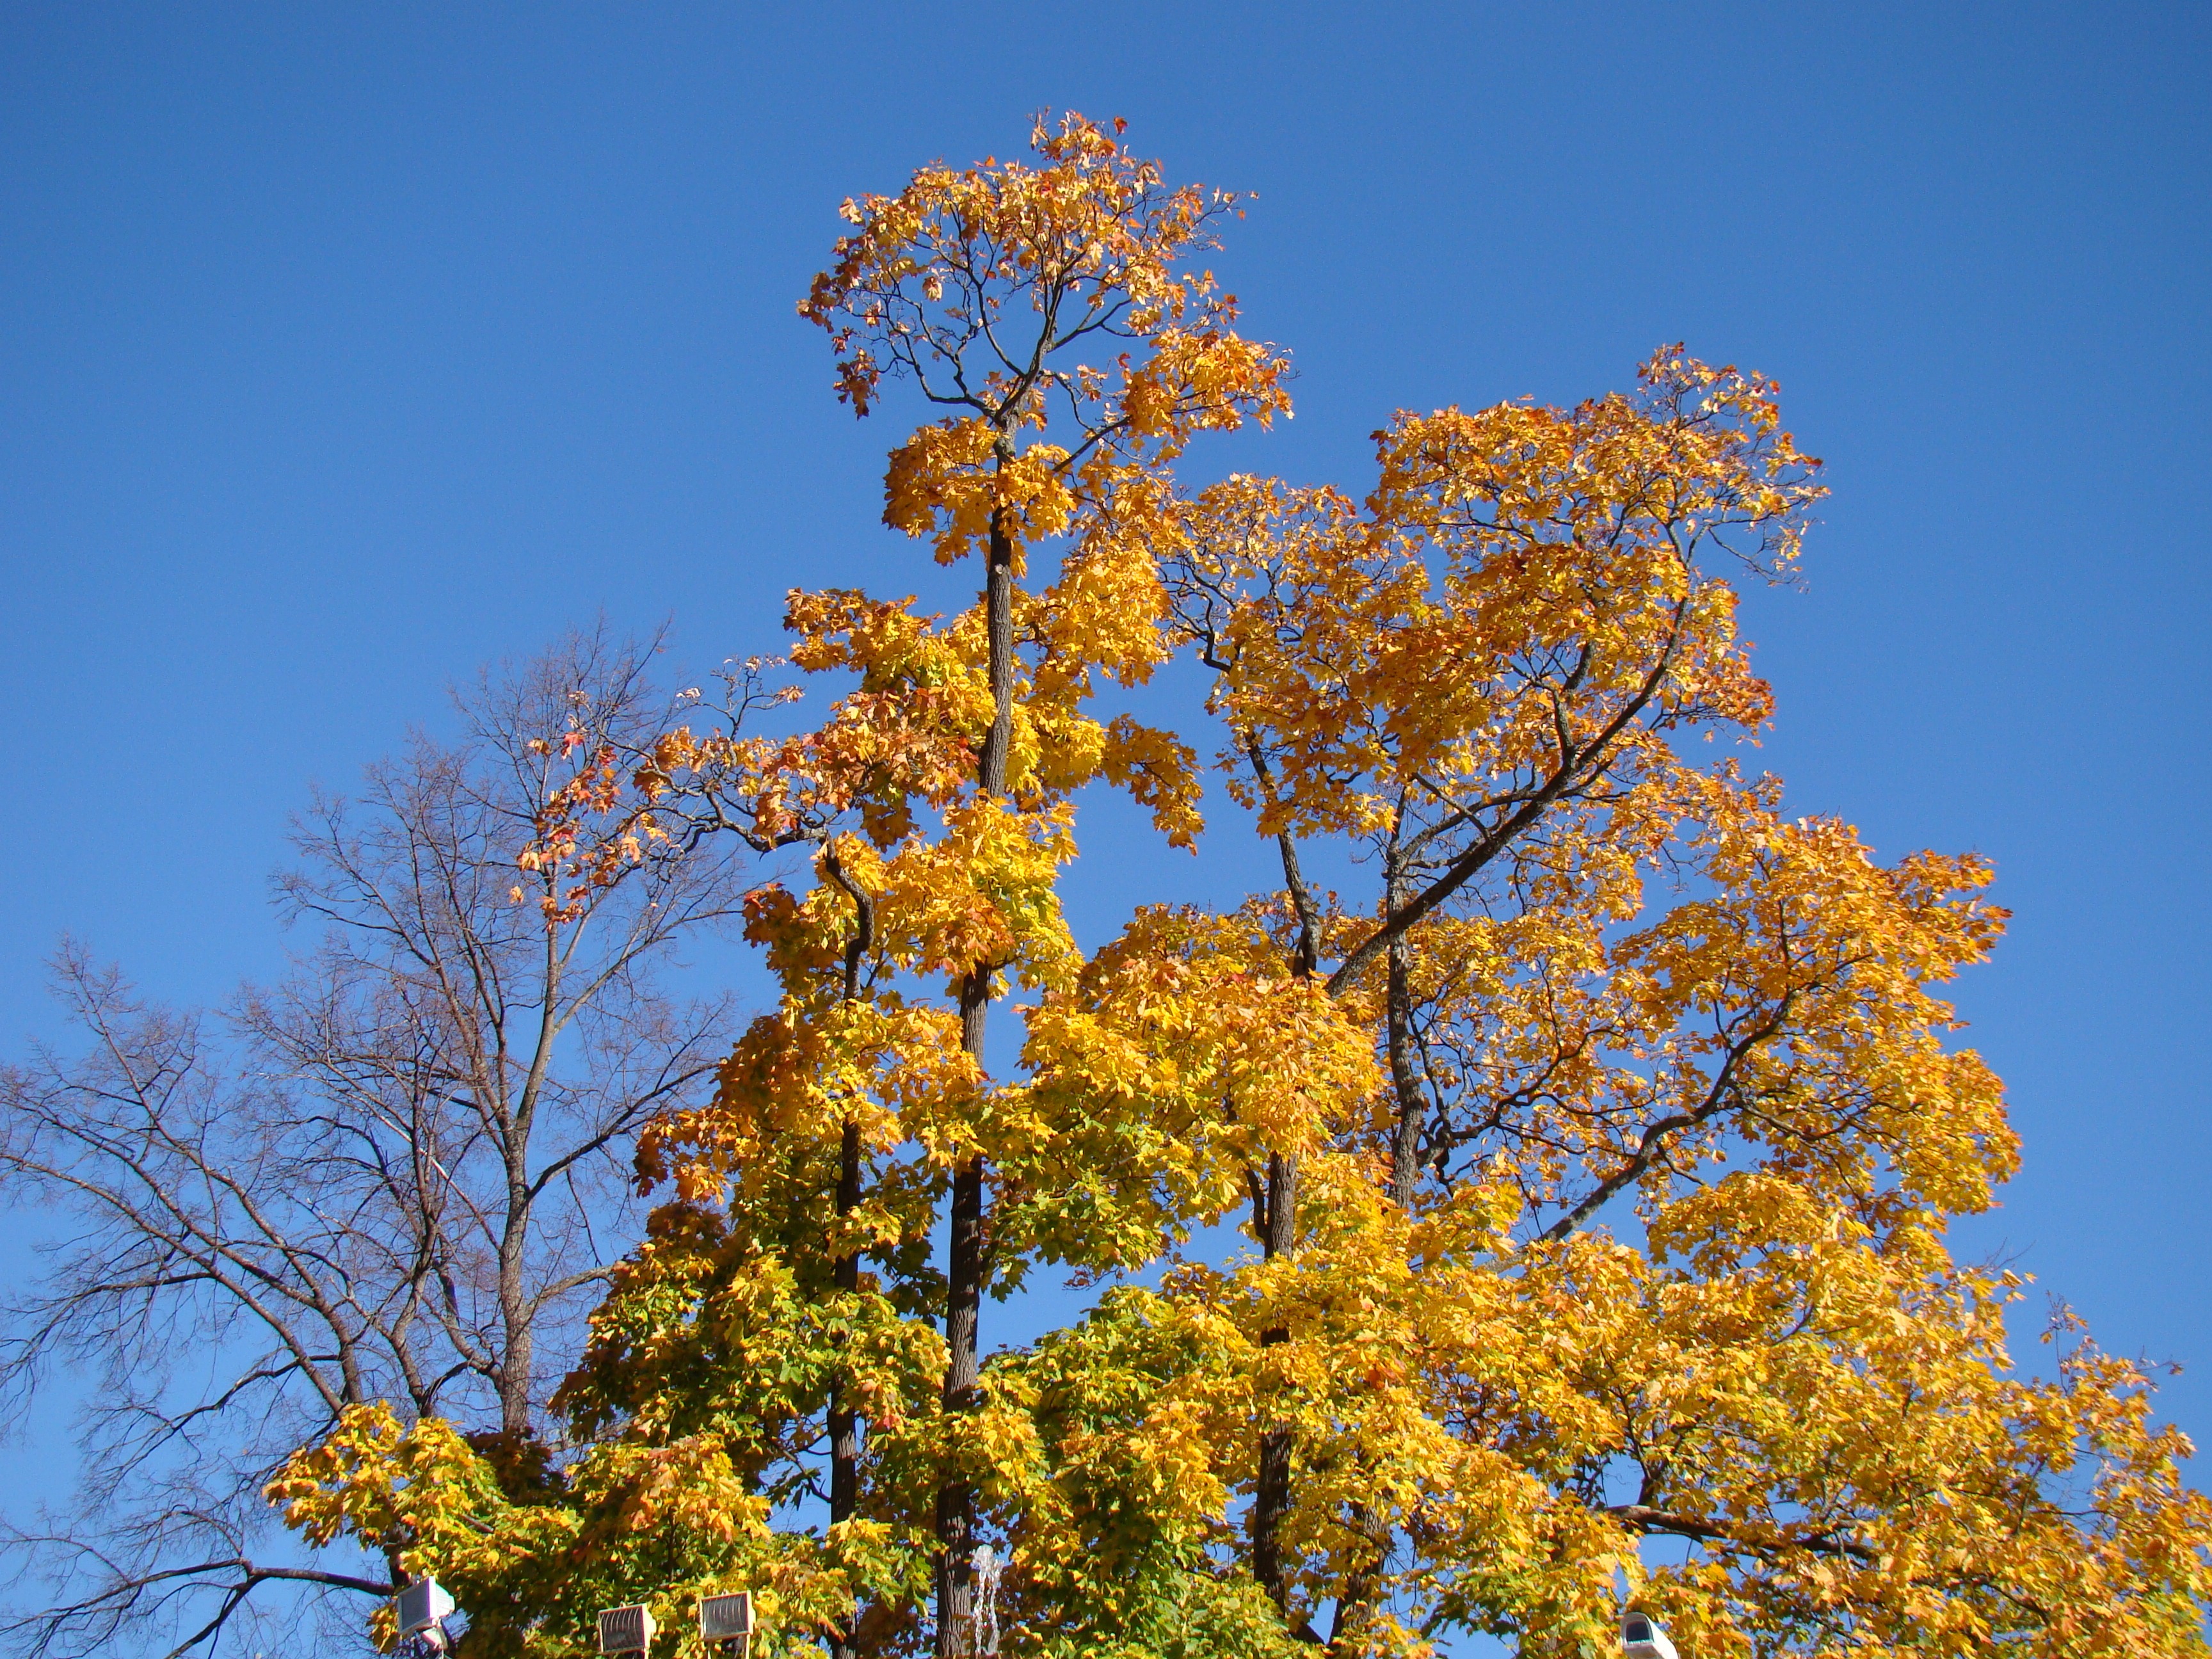
tree, branch, plant, sky, sunlight, leaf, flower, autumn, clean, yellow, season, freshness, blue sky, leaves, deciduous, larch, ecosystem, flowering plant, maidenhair tree, woody plant, land plant